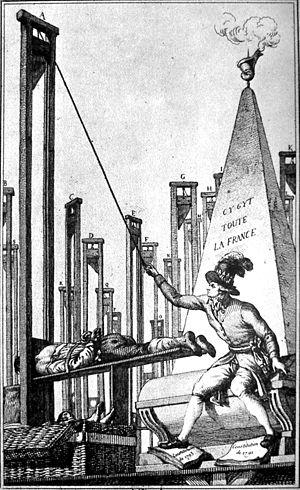
Caricature de Robespierre qui, n'ayant plus personne à exécuter, guillotine le bourreau
La guillotine est une machine de conception française, inspirée d’anciens modèles de machines à décapitation, et qui fut utilisée en France pour l’application officielle de la peine de mort par décapitation, puis dans certains cantons de Suisse, en Grèce, en Suède, en Belgique et en Allemagne. En France, une guillotine fonctionna à la prison des Baumettes pour la dernière fois en septembre 1977, et fut remisée définitivement, après l’abolition de la peine de mort en 1981, au Centre pénitentiaire de Marseille.